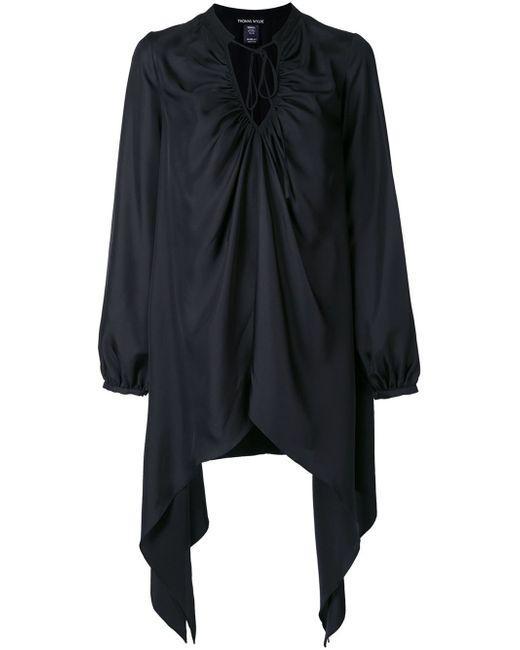
schwarzes fließendes Langarmshirt, Ausschnitt mit Schnüren